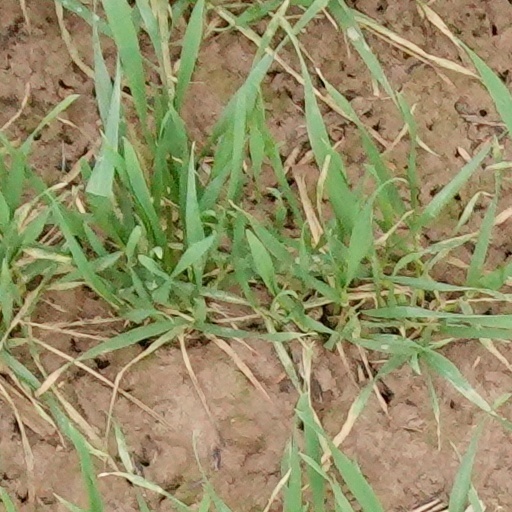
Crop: wheat